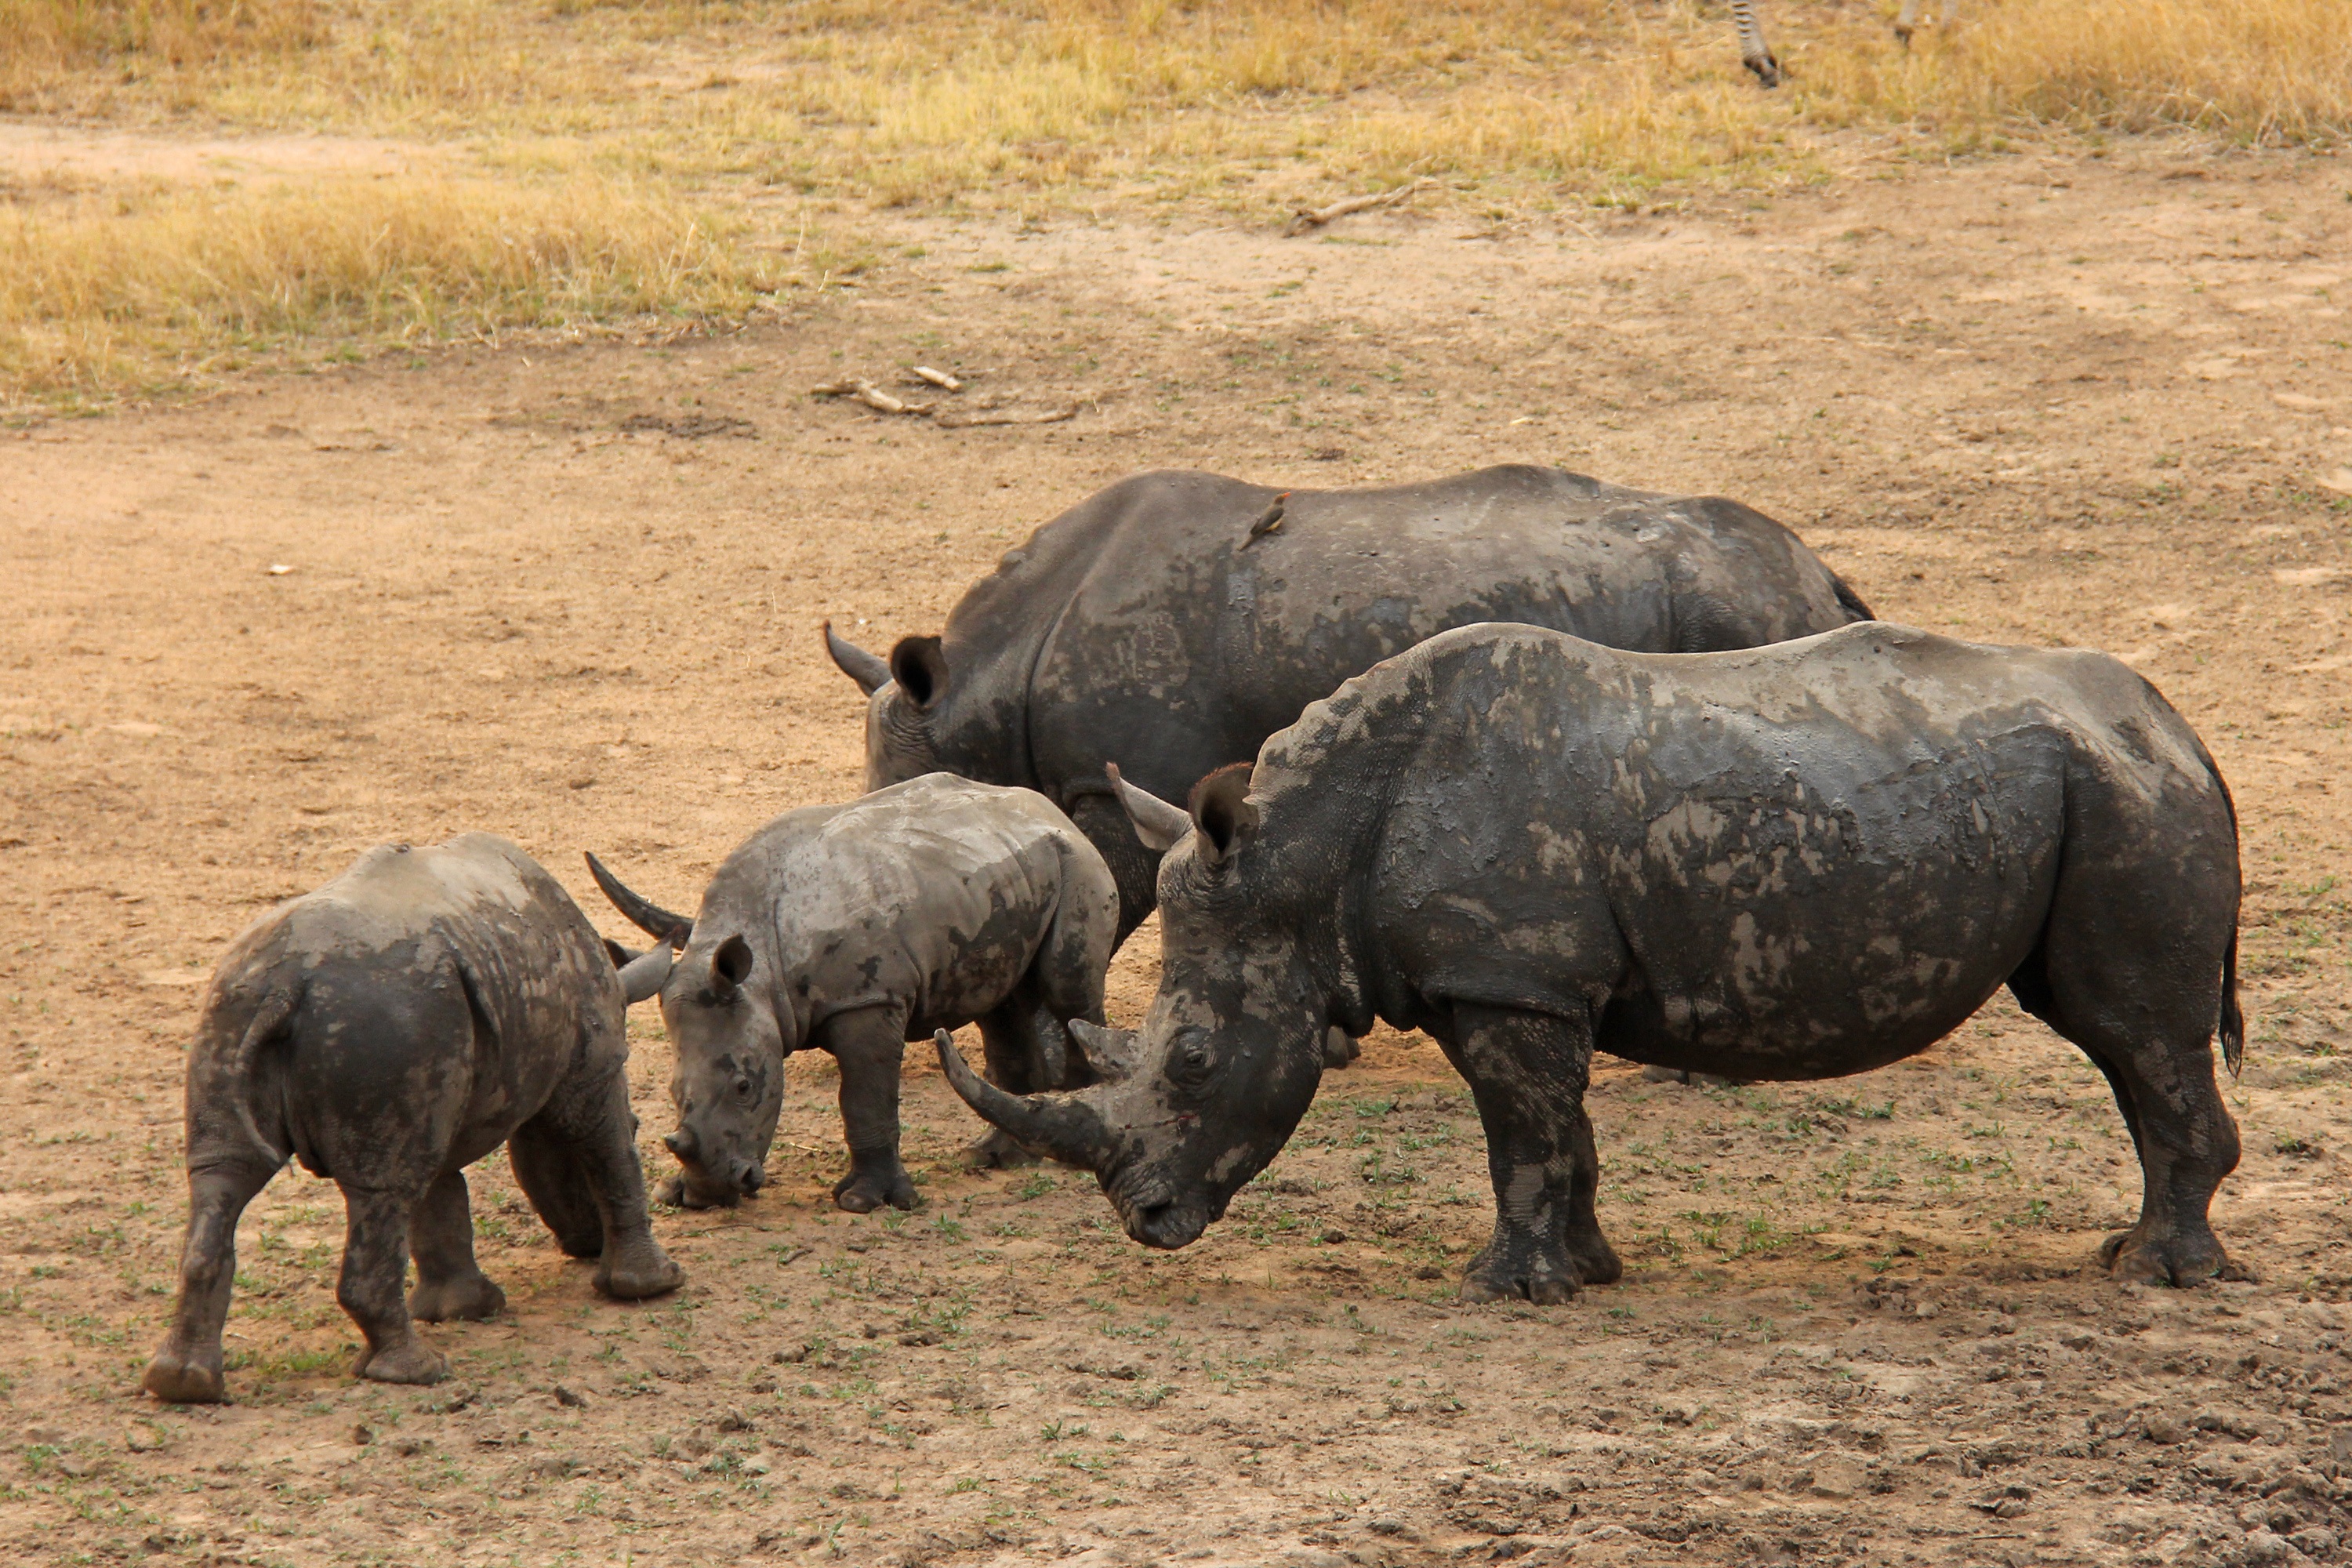
adventure, wildlife, horn, herd, scenic, grazing, mammal, fauna, savanna, plain, elephant, rhinoceros, beautiful, lodge, interesting, safari, exciting, south africa, water buffalo, indian elephant, african elephant, rhinos, johannesburg, baby rhino, safaris, mabula, mabula game lodge, cattle like mammal, elephants and mammoths